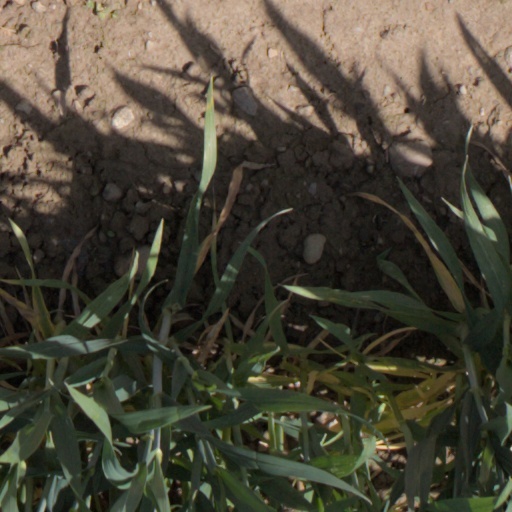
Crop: wheat